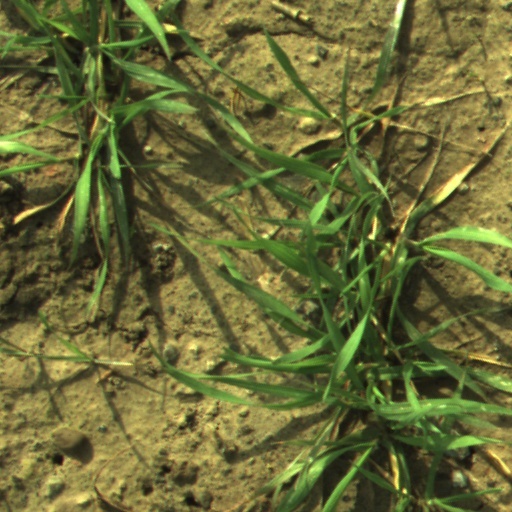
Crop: wheat